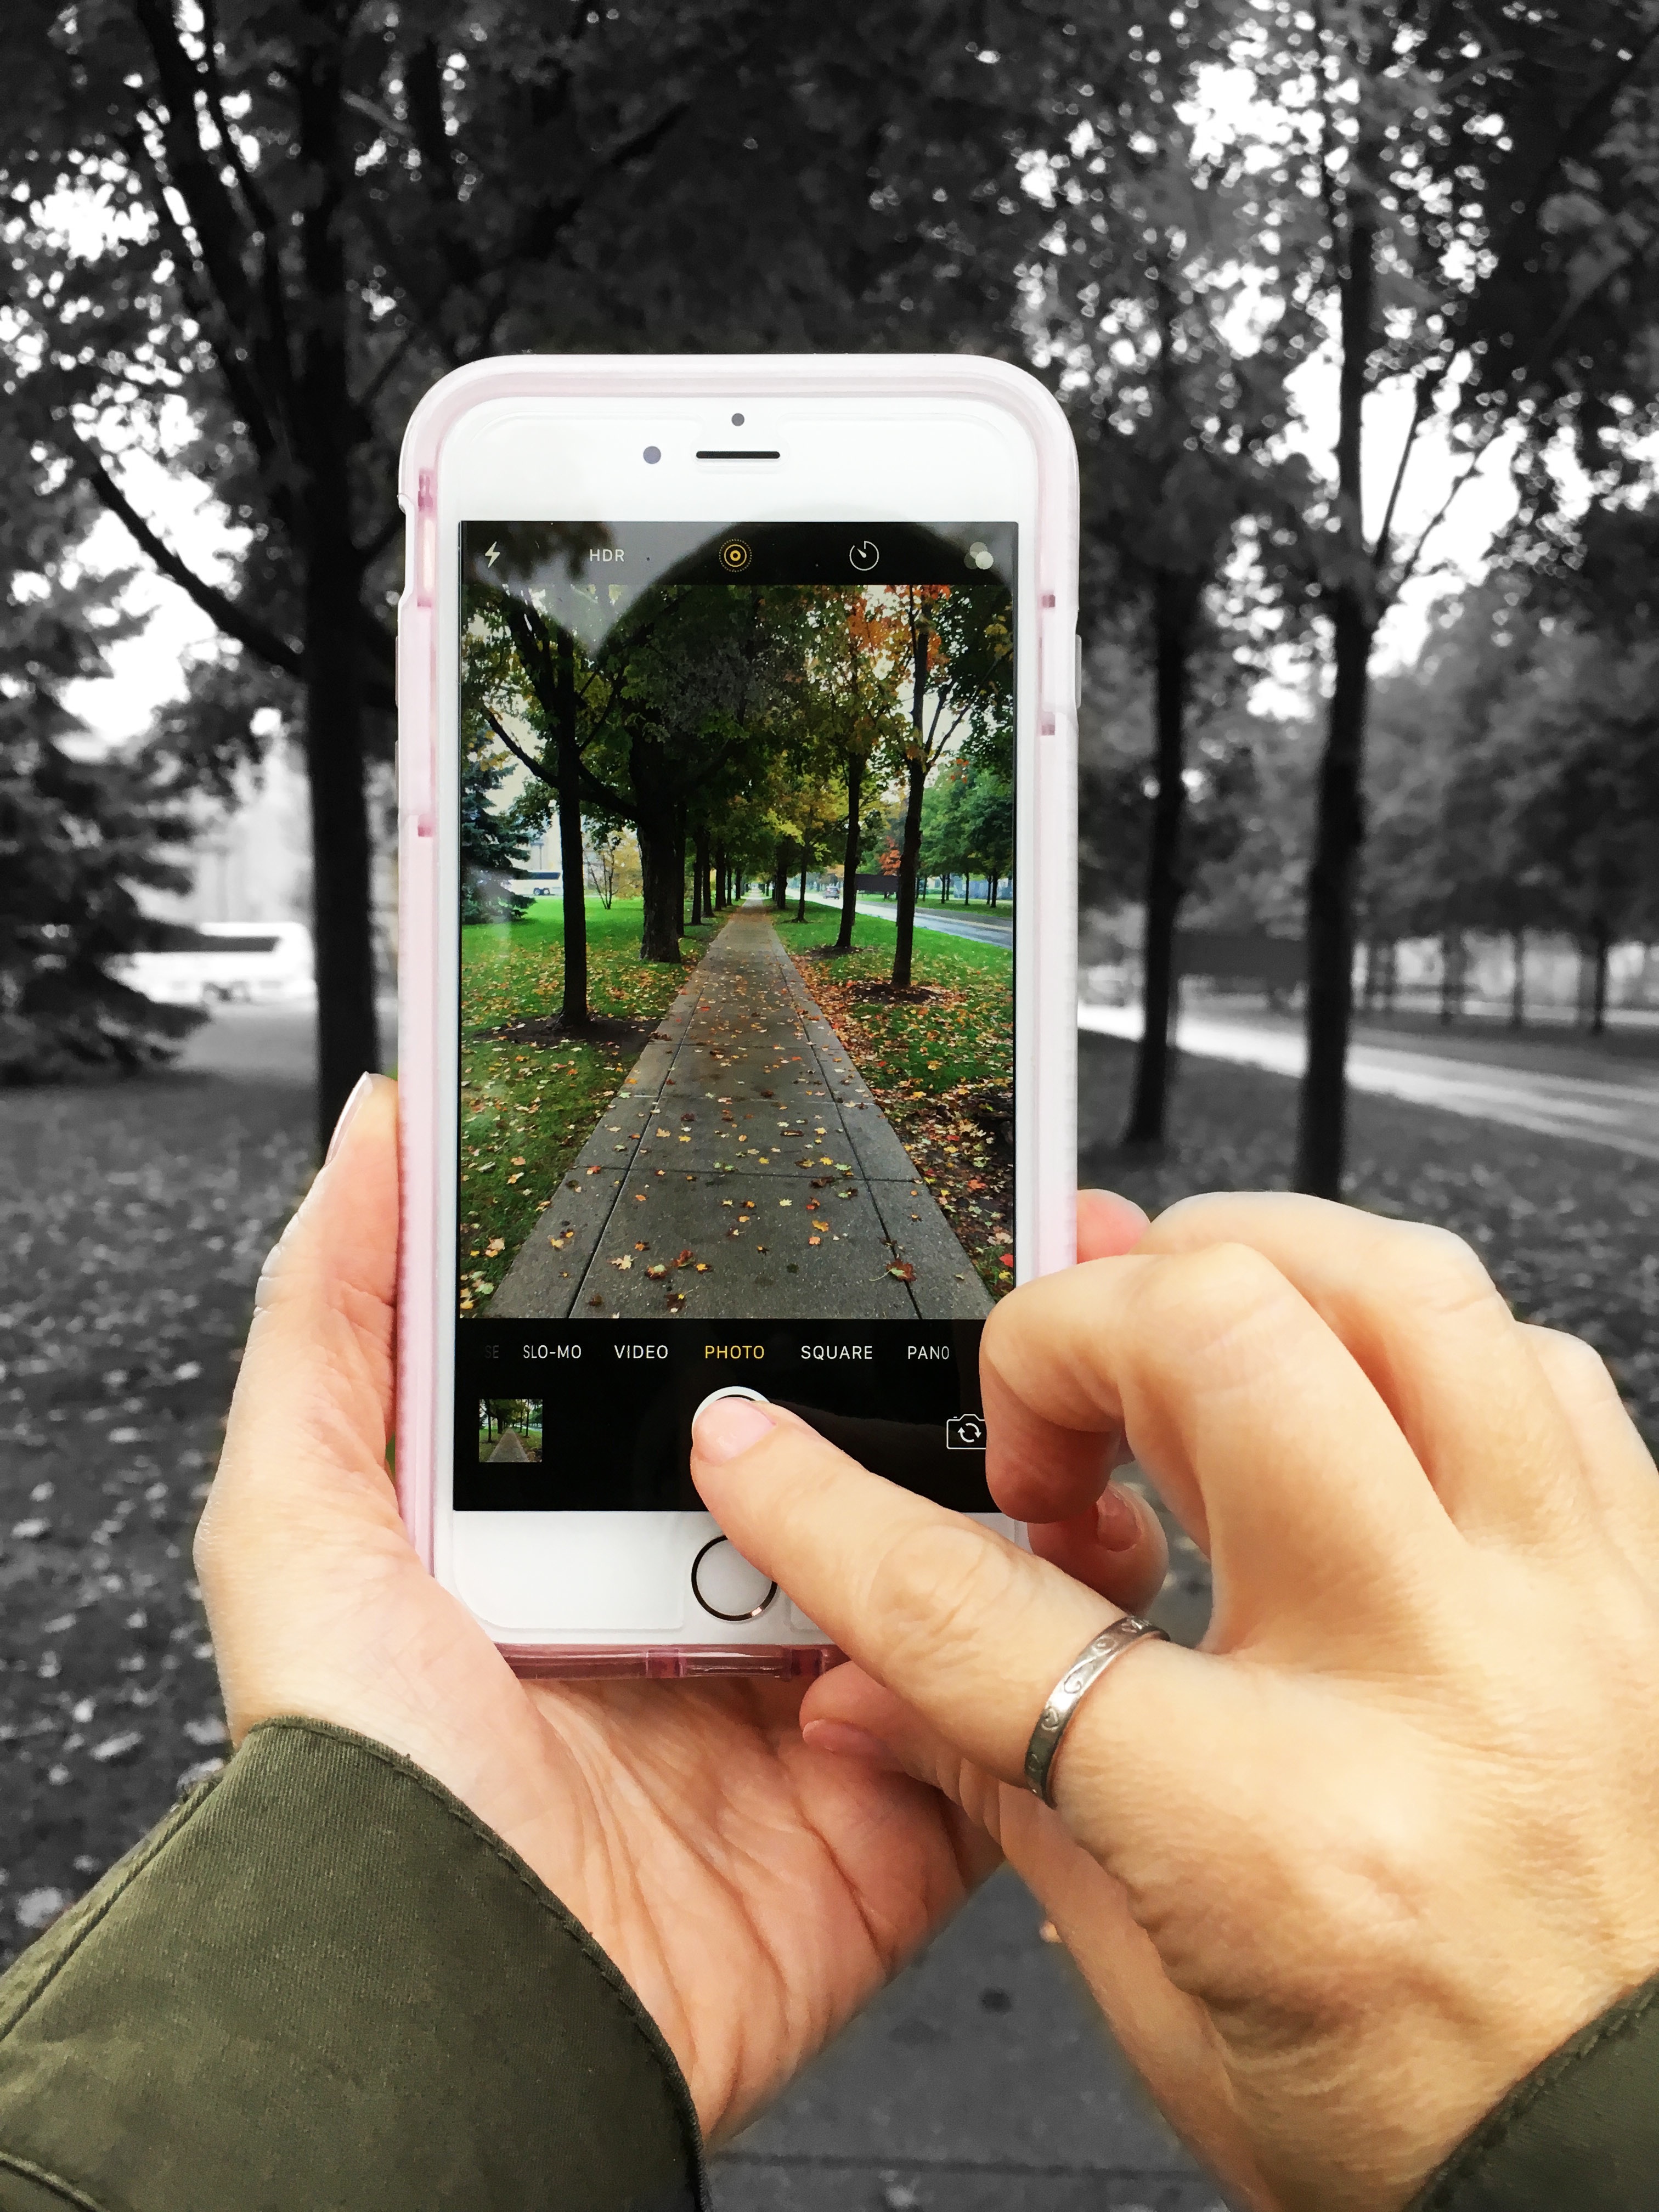
smartphone, hand, technology, driving, telephone, gadget, mobile phone, image, portable communications device, communication device